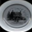
Label: plate